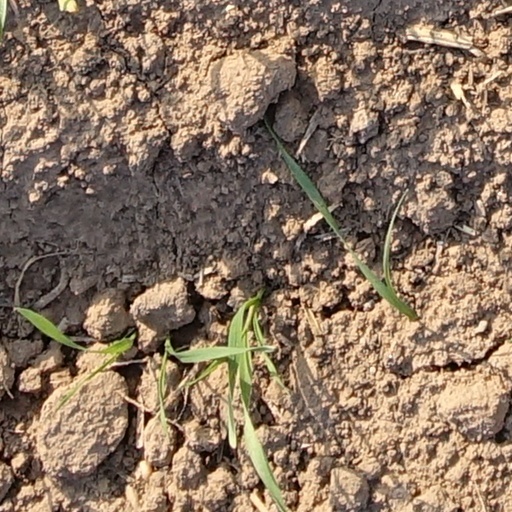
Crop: wheat